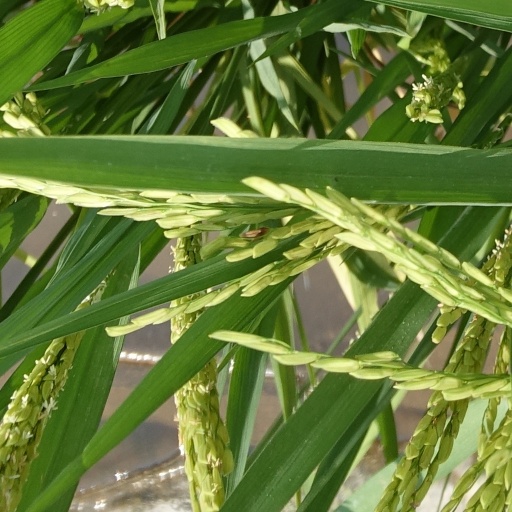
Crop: rice